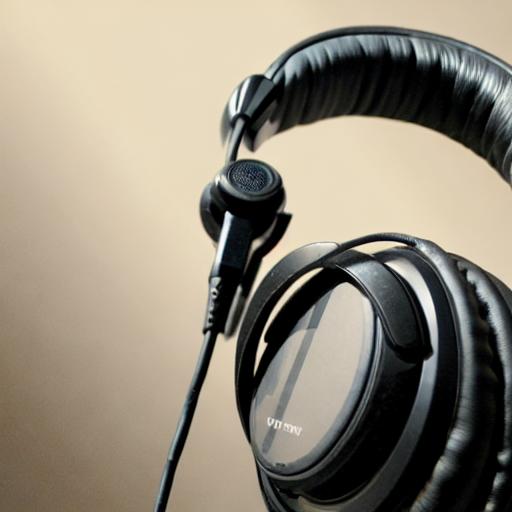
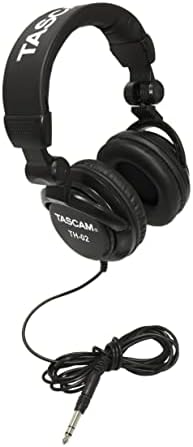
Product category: headphones
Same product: no